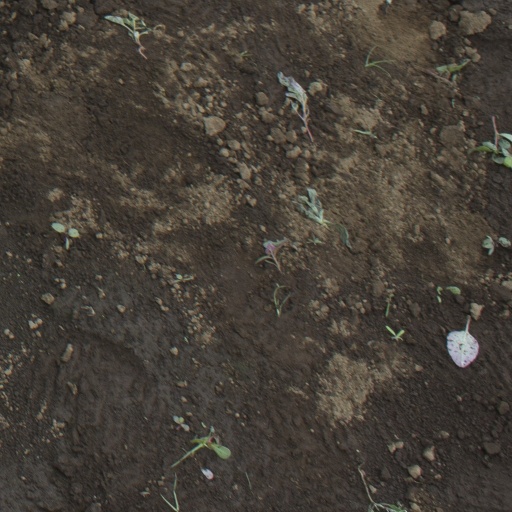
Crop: soybean